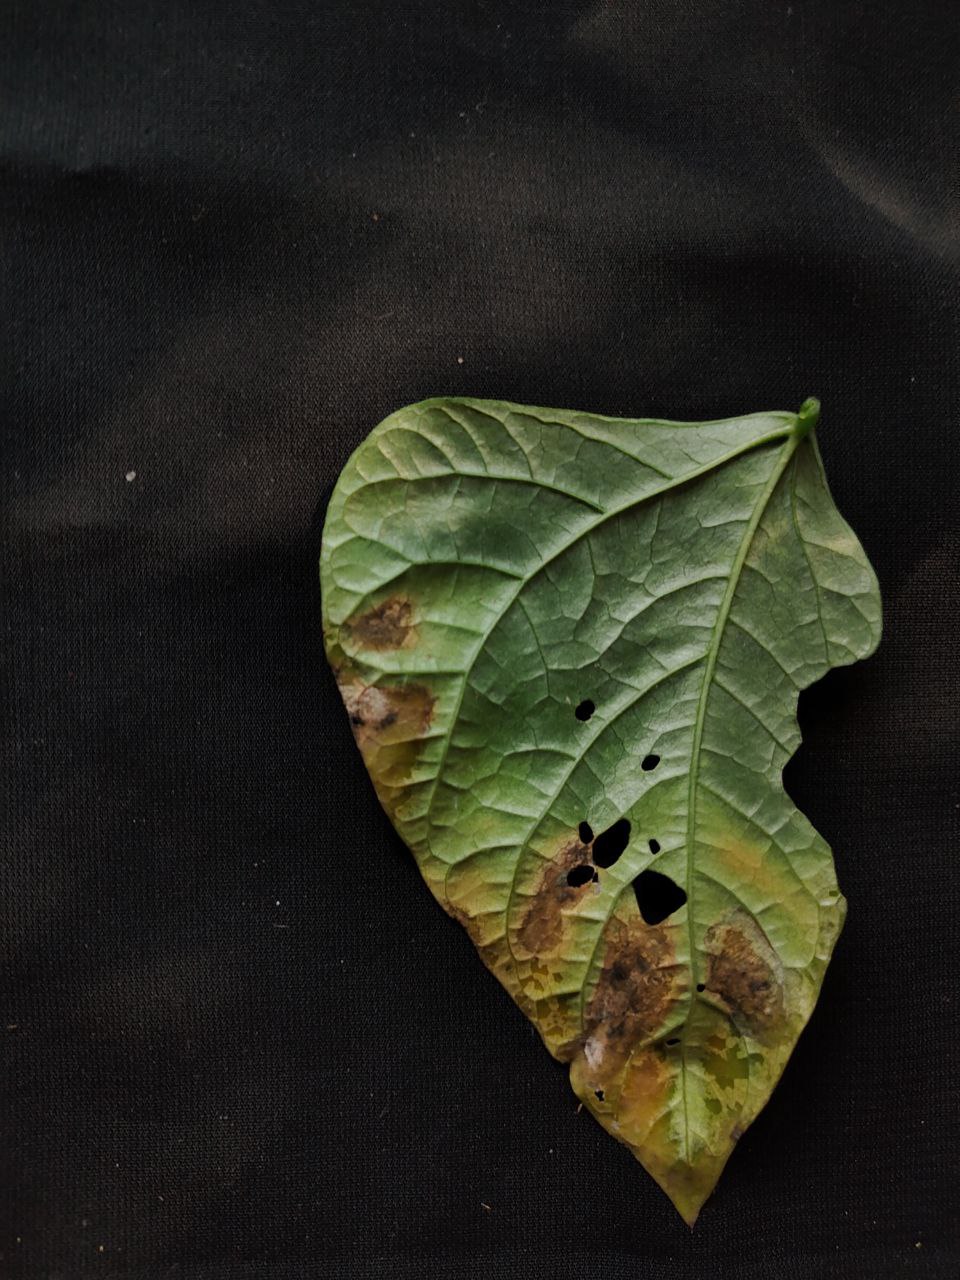
Crop: cowpea
Leaf condition: Bacterial wilt